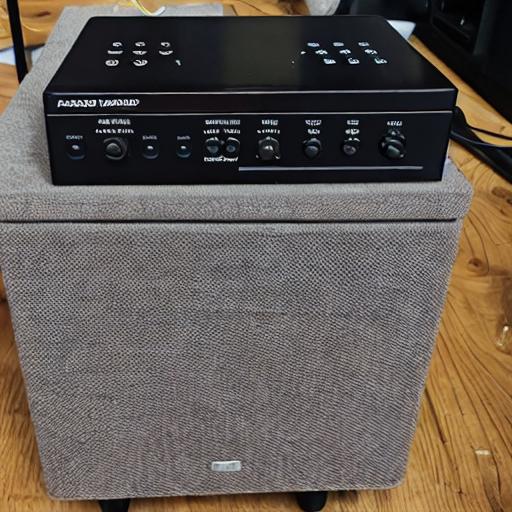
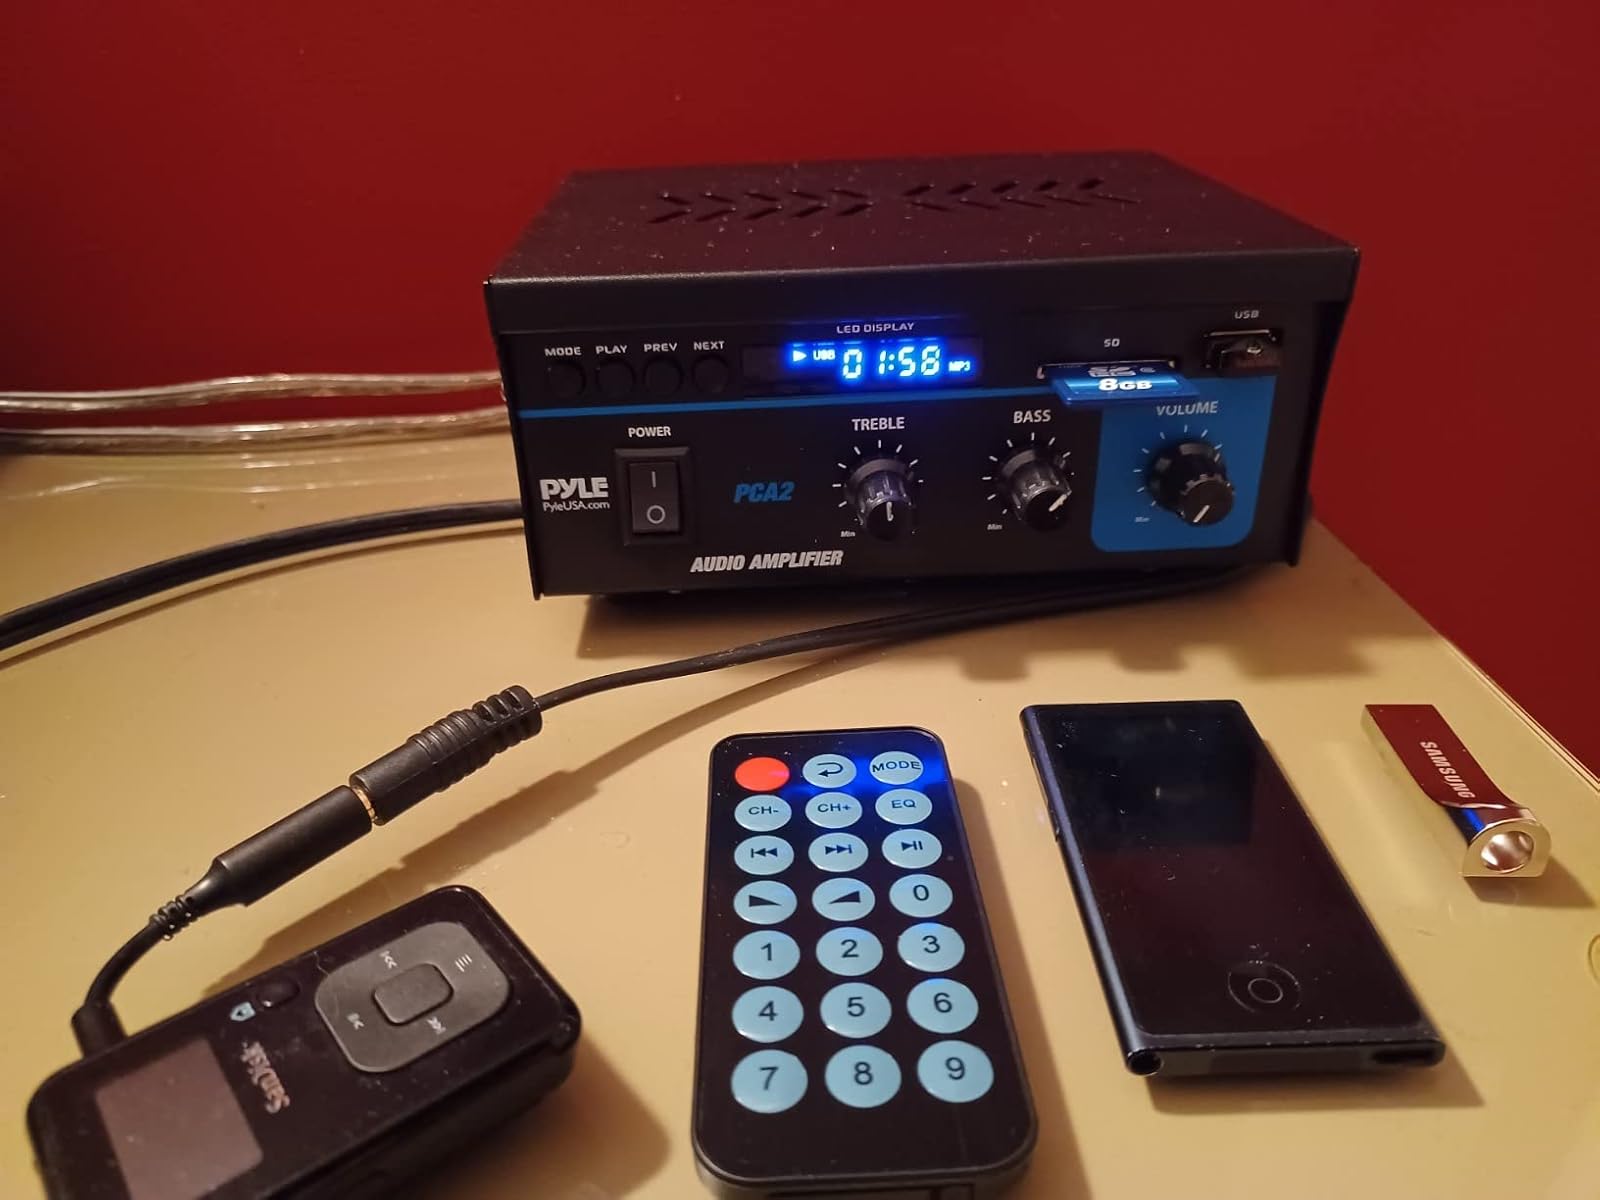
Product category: speaker
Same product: no